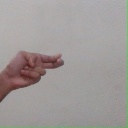
अक्षर: ह